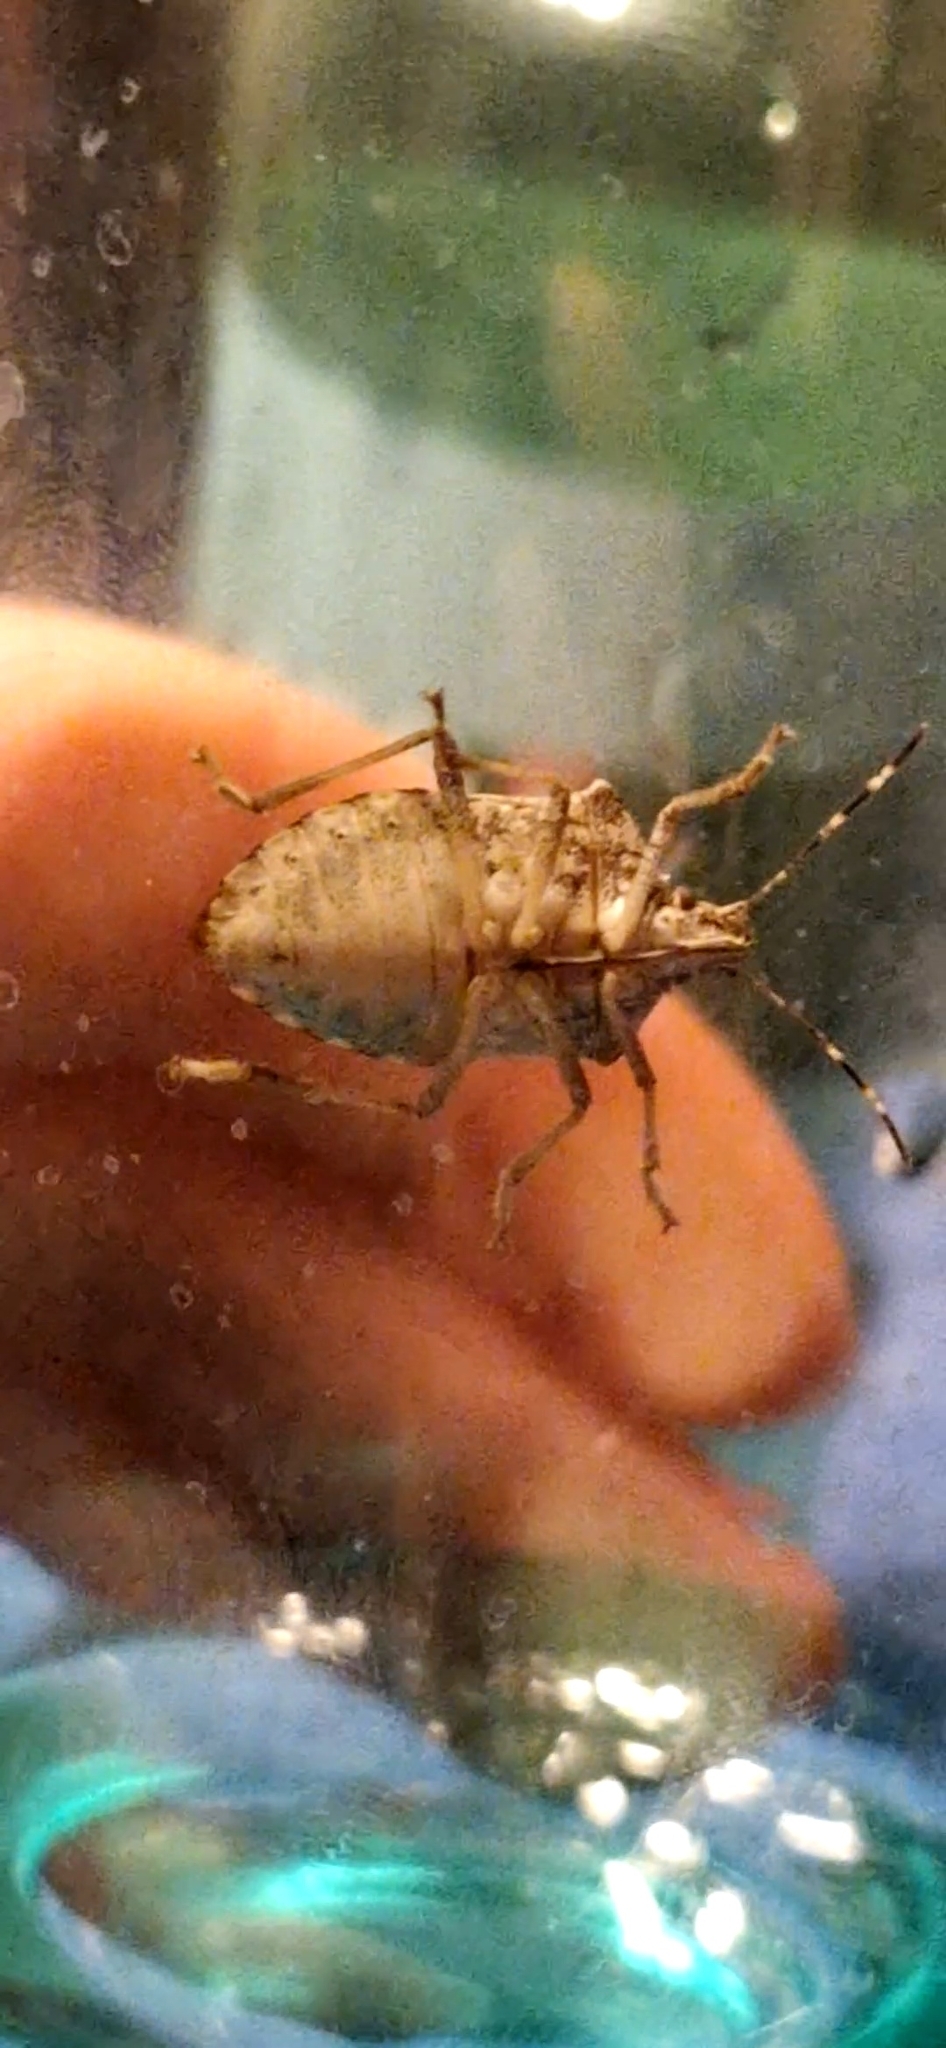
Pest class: stink_bug